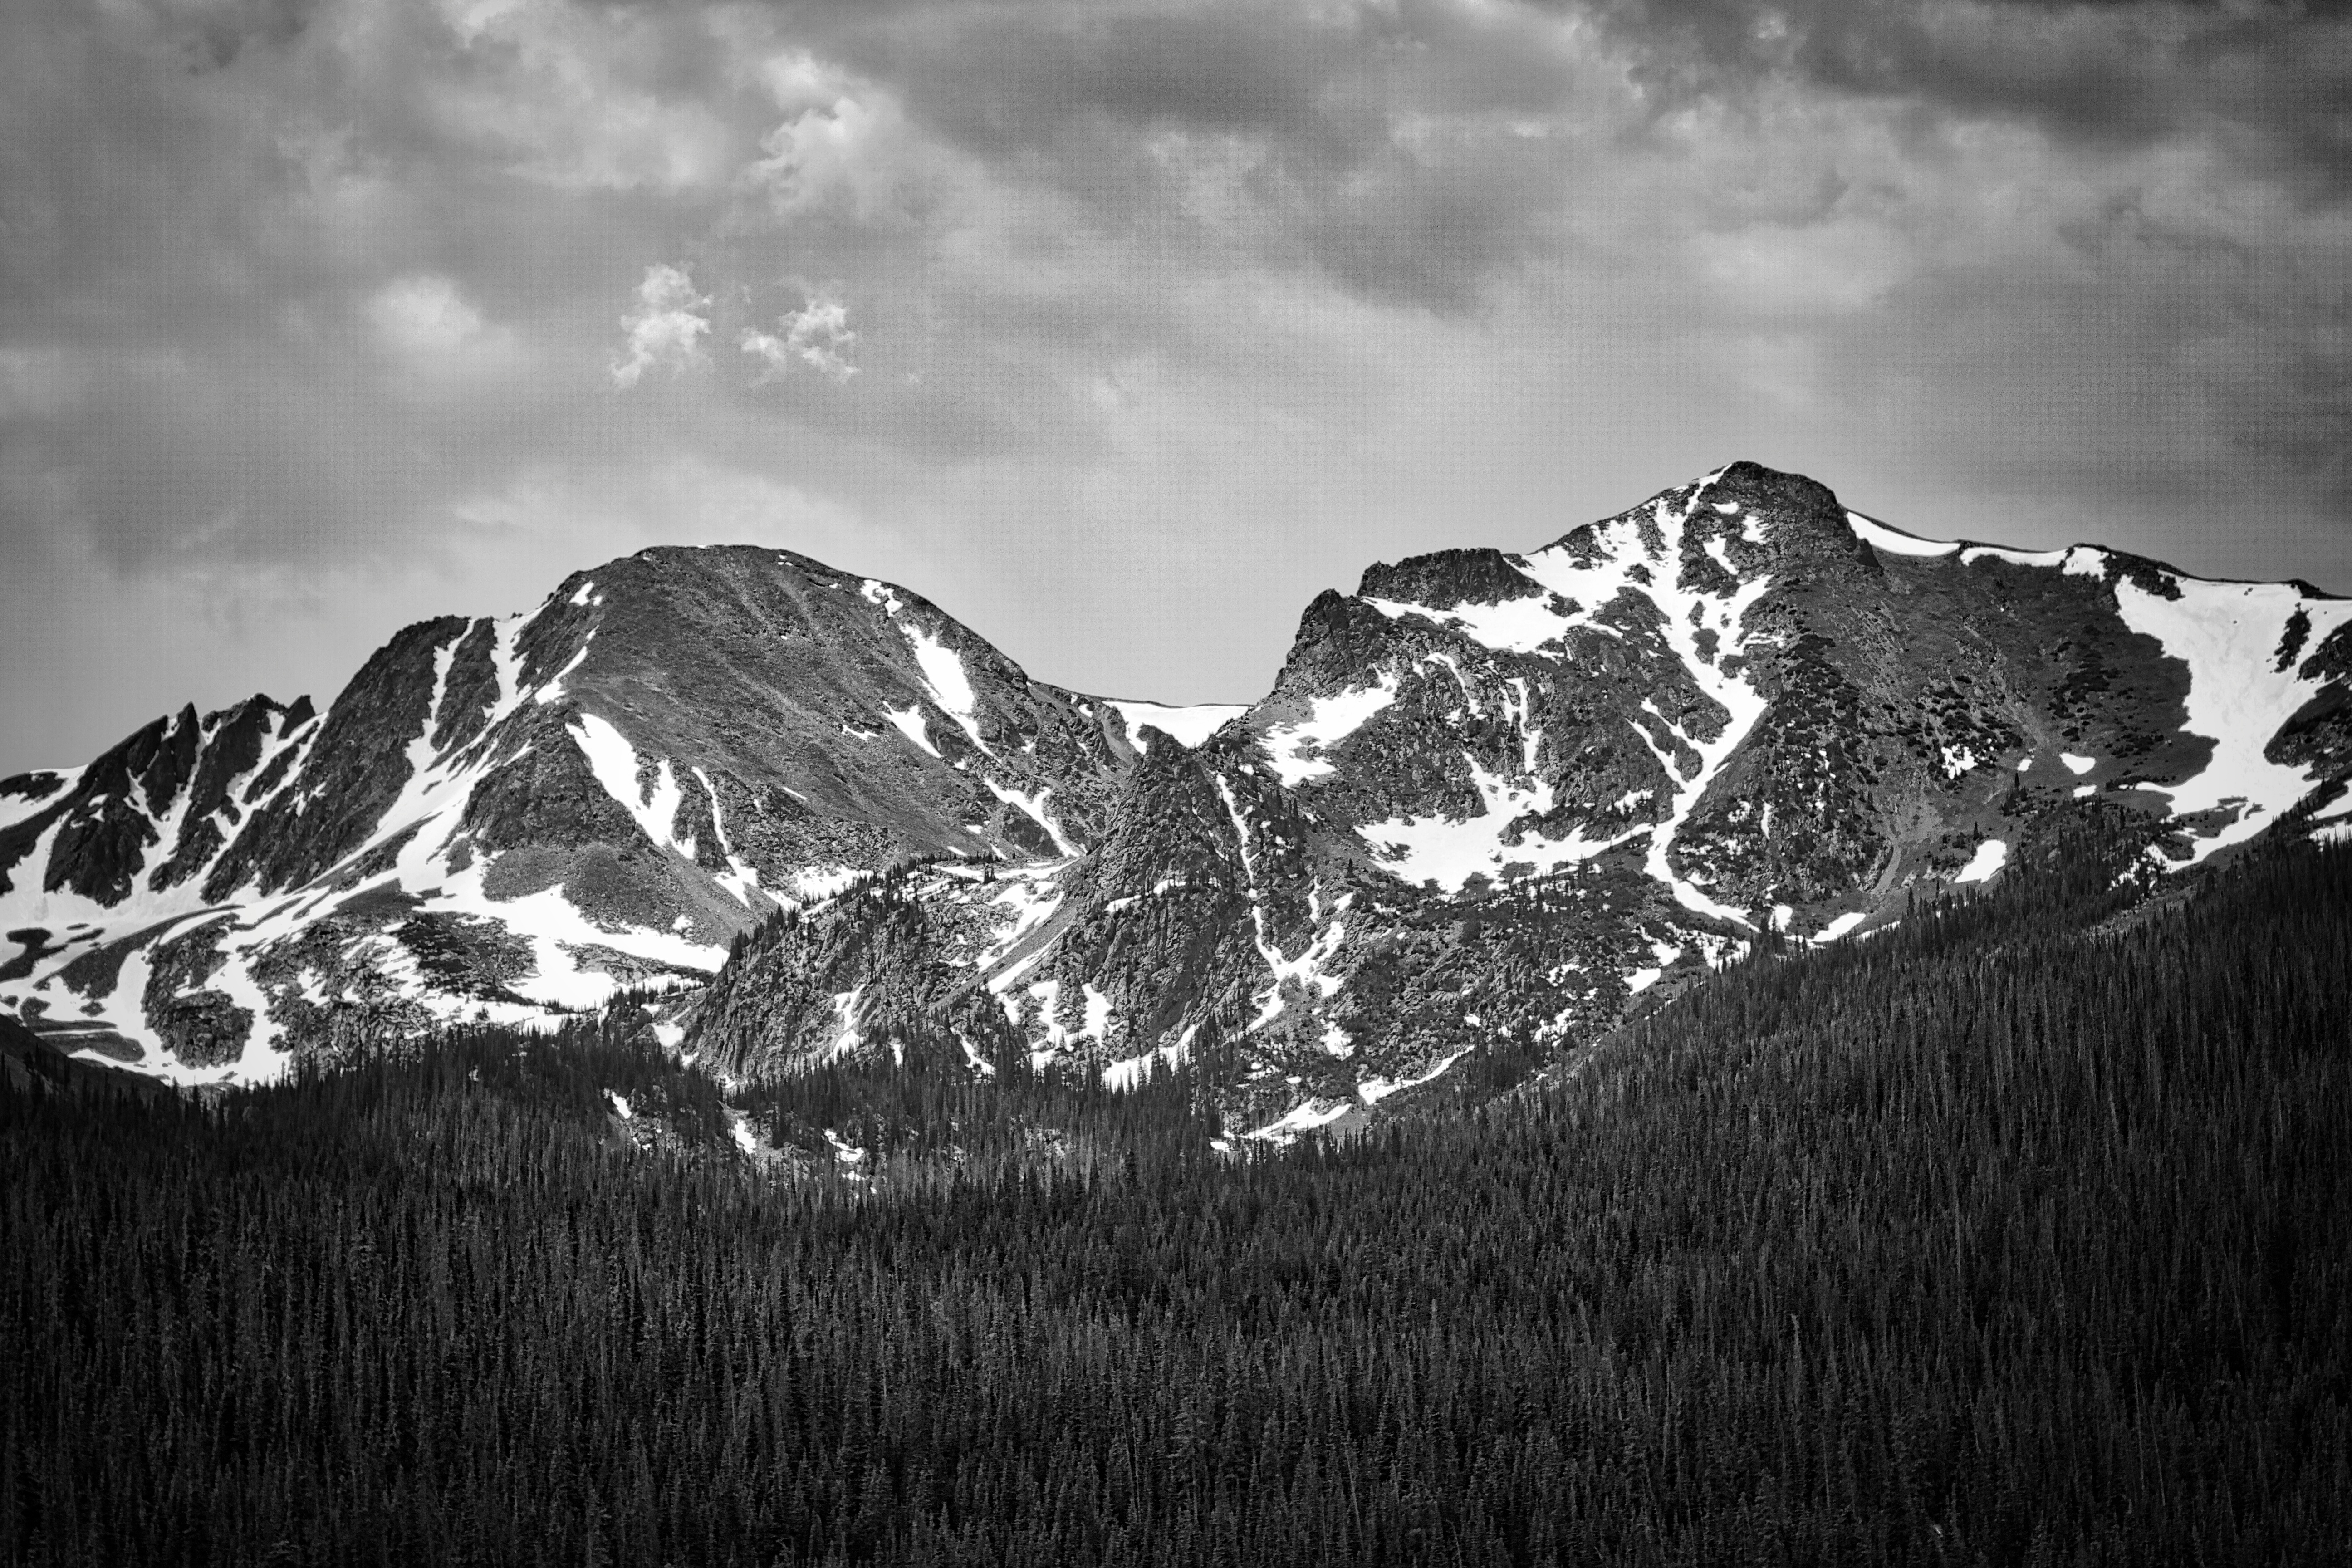
landscape, nature, rock, mountain, snow, cloud, black and white, hill, mountain range, monochrome, bw, alps, landform, monochrome photography, geographical feature, mountainous landforms